German cavalry in World War I

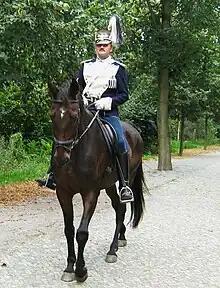
German Army cavalry re-enactment

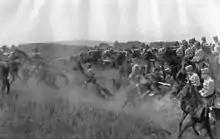
German Army hussars on the attack during maneuvers, 1912

The peacetime Imperial German Army was organised as 25 Corps (Guards, I - XXI and I - III Bavarian) each of two divisions (1st and 2nd Guards, 1st - 42nd and 1st - 6th Bavarian). Each division included a cavalry brigade (of two regiments) numbered as their parent division with the following exceptions: